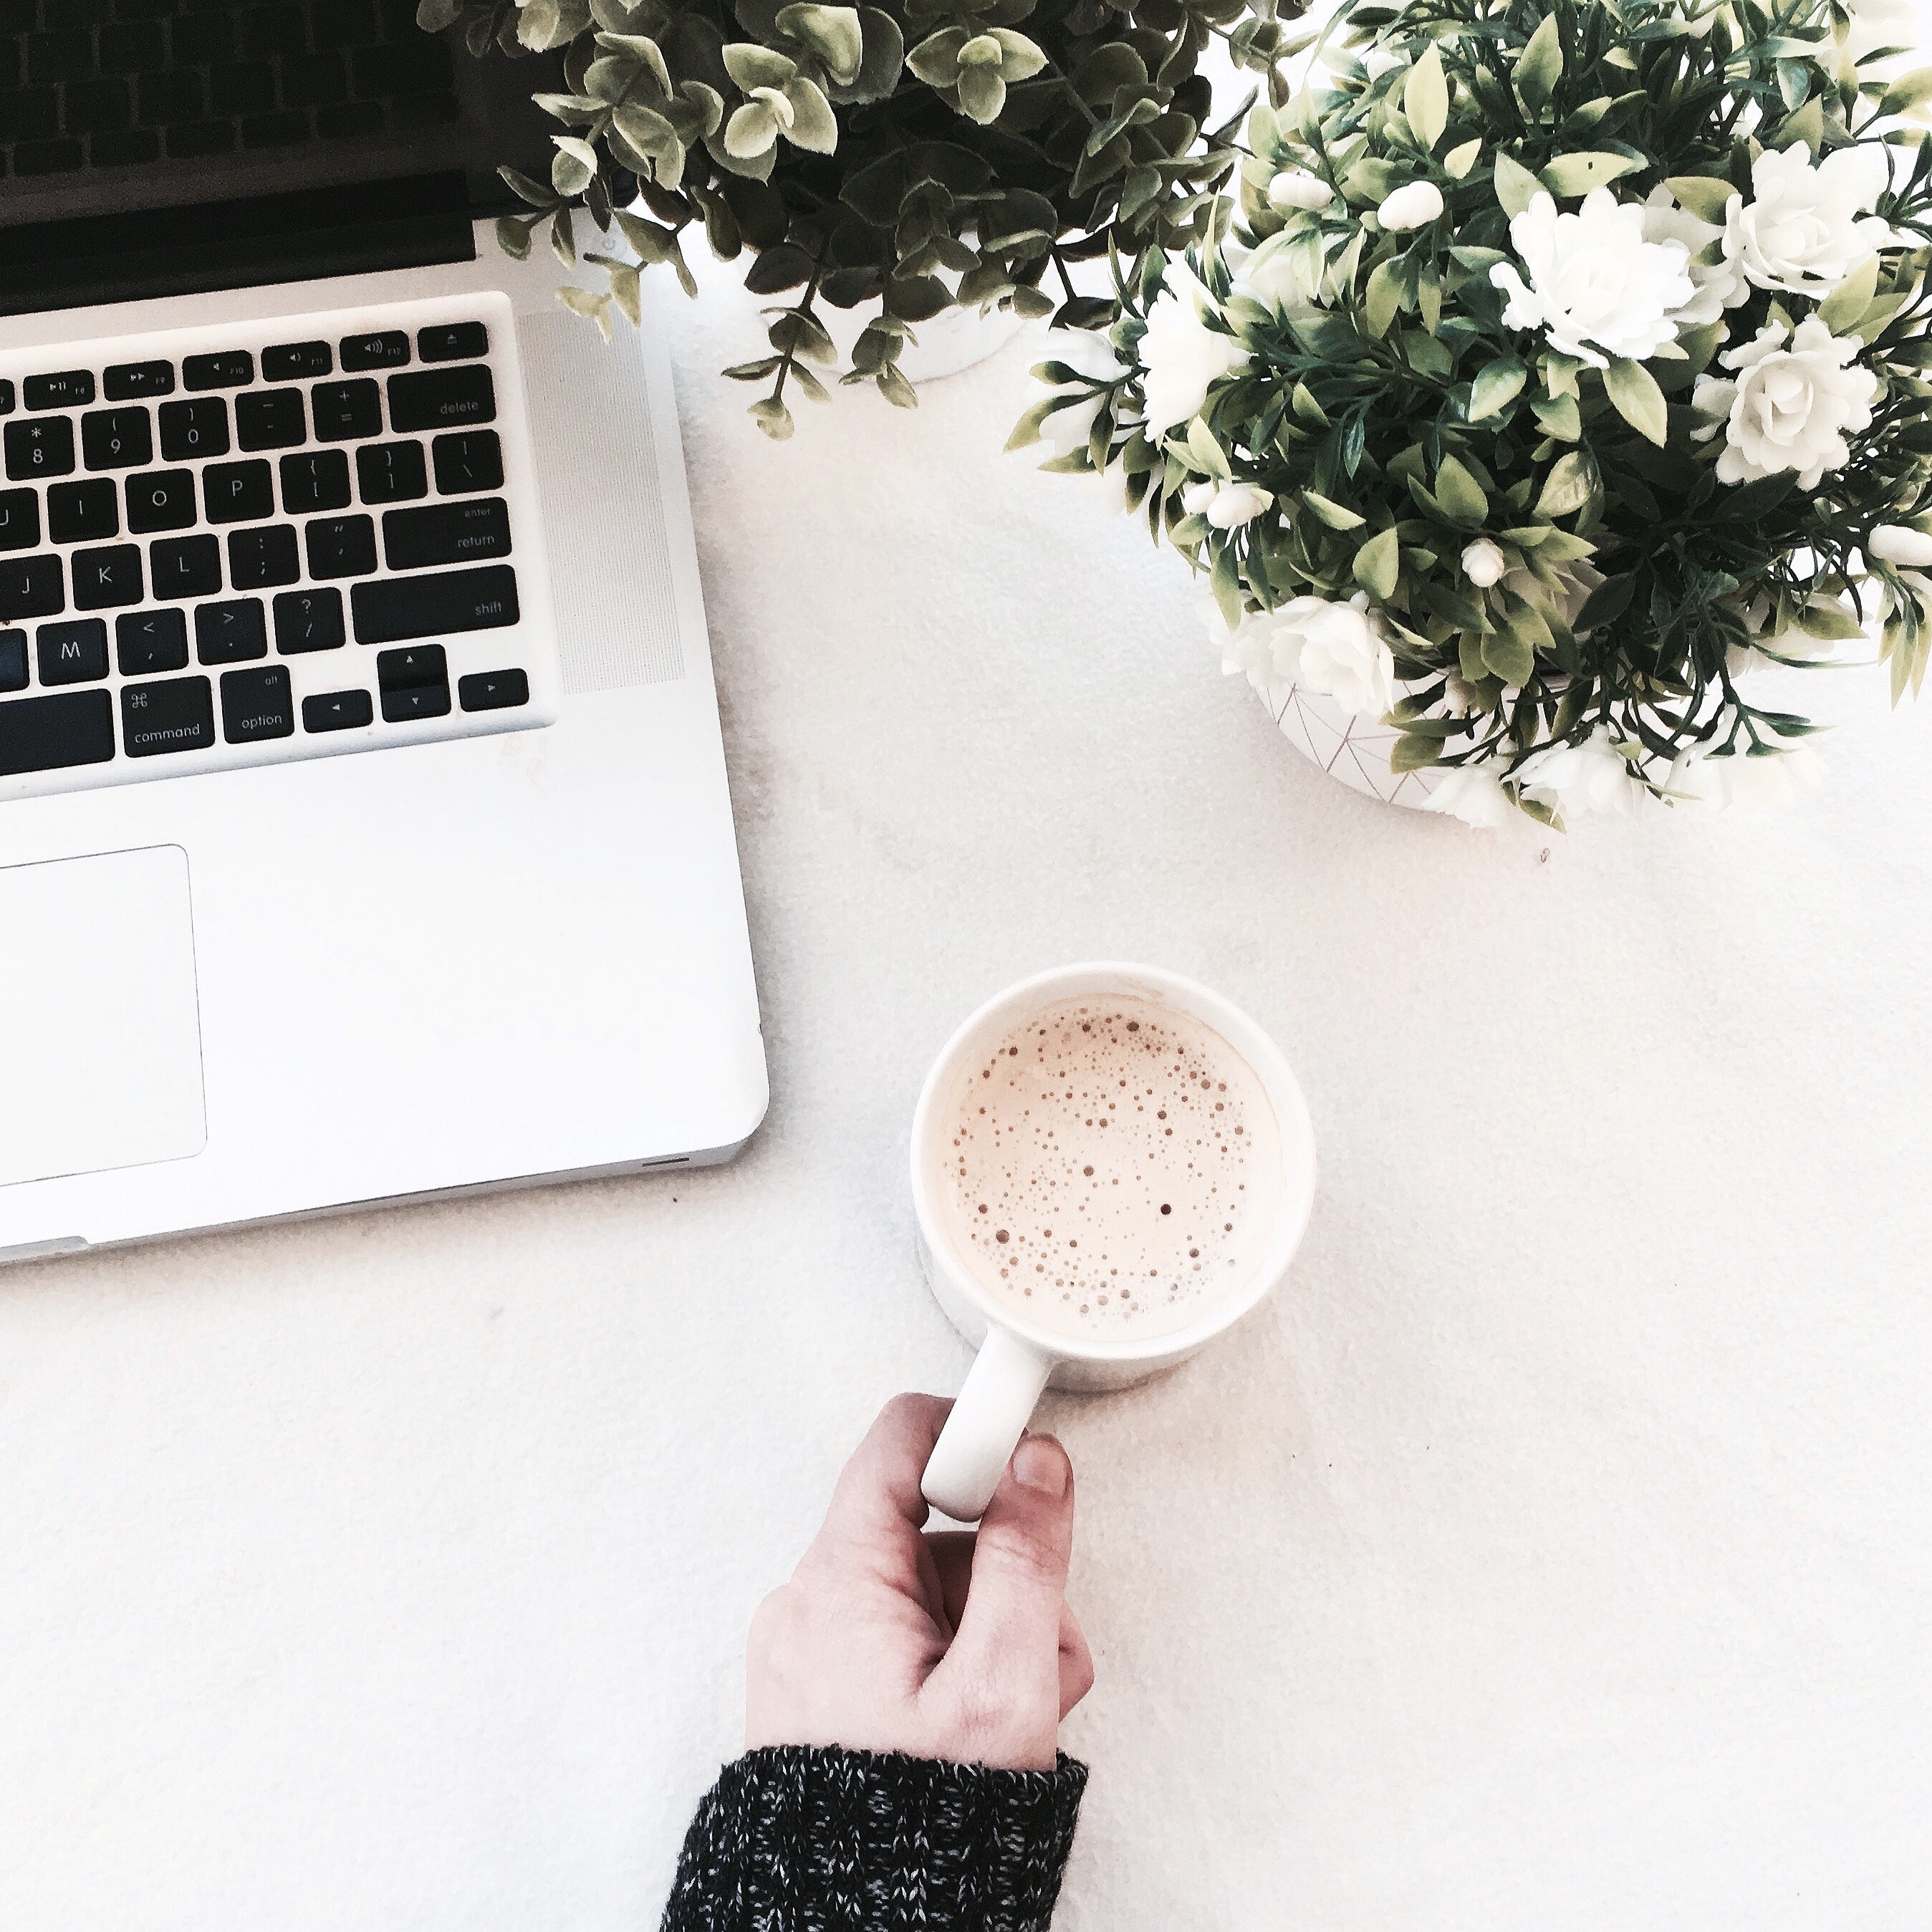
hand, room, plant, tableware, still life photography